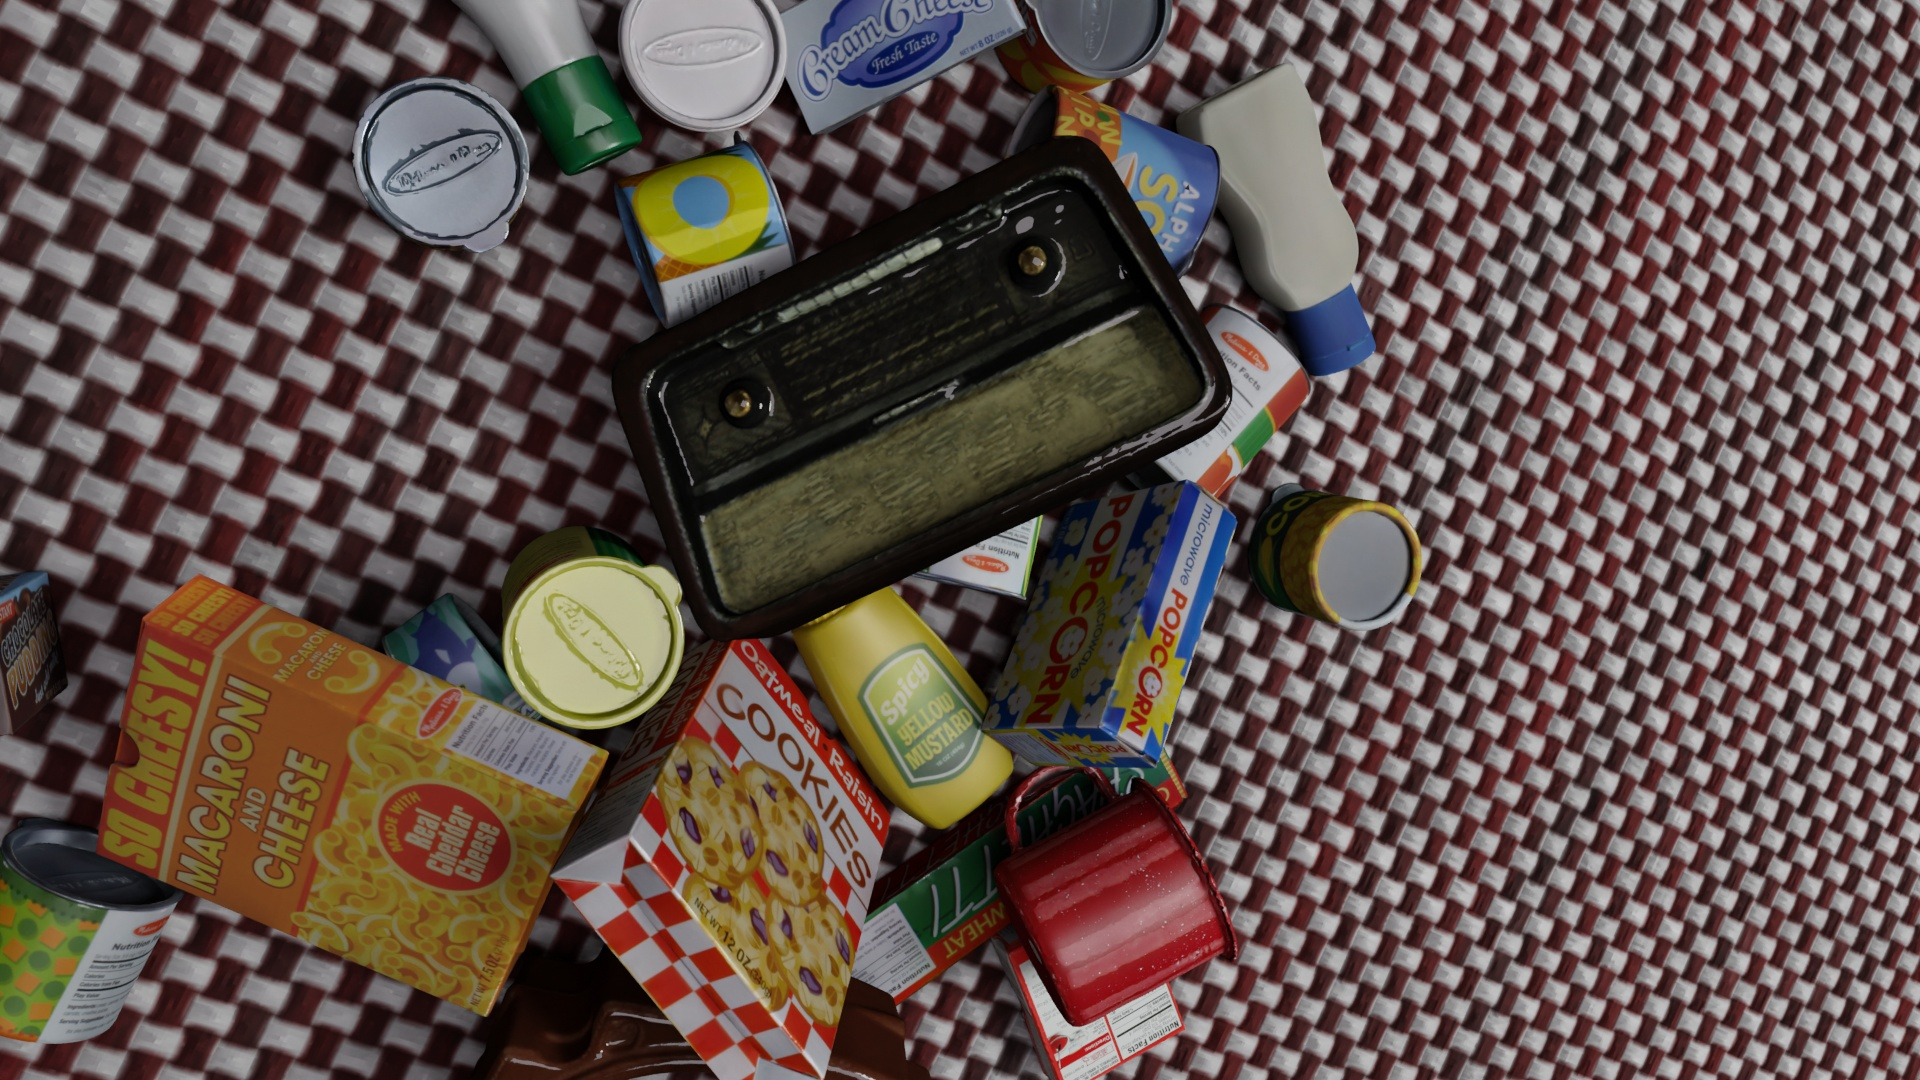
Question:
What are the eight normalized (x, y) image coordinates between 0 and 1 of the cuboid corners for the box of macaroni and cheese labeled "SO CHEESY!"? Your answer should be a list of normalized (x, y) image coordinates between 0 and 1 with bottom face first then top face, all counter-clockwise.
Answer: [(0.272917, 0.880556), (0.252604, 0.948148), (0.3, 0.750926), (0.319271, 0.688889), (0.076563, 0.736111), (0.042708, 0.796296), (0.067708, 0.574074), (0.103646, 0.522222)]